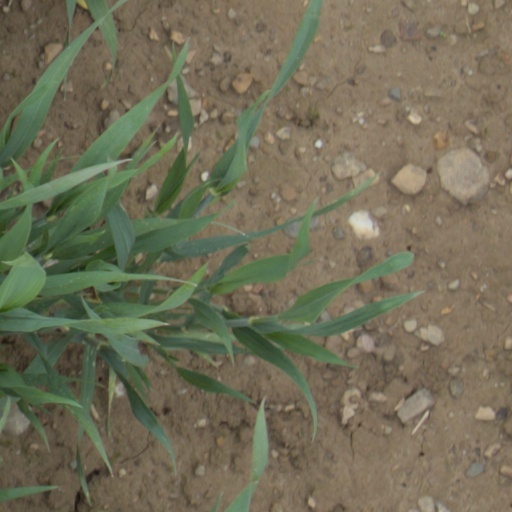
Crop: wheat